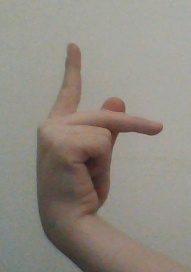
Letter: dha